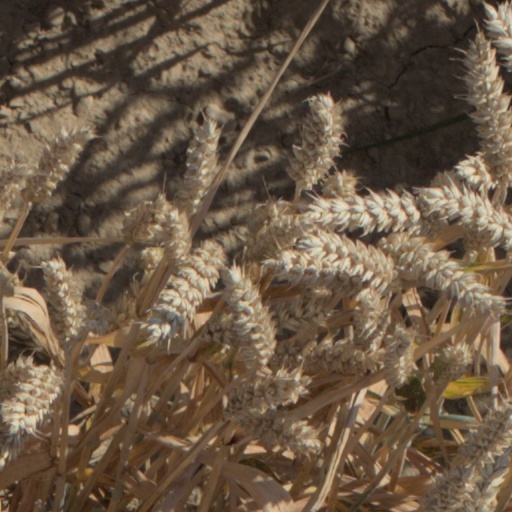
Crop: wheat